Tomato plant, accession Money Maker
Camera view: horizontal (90 deg, fisheye); turntable rotation: 330 degrees
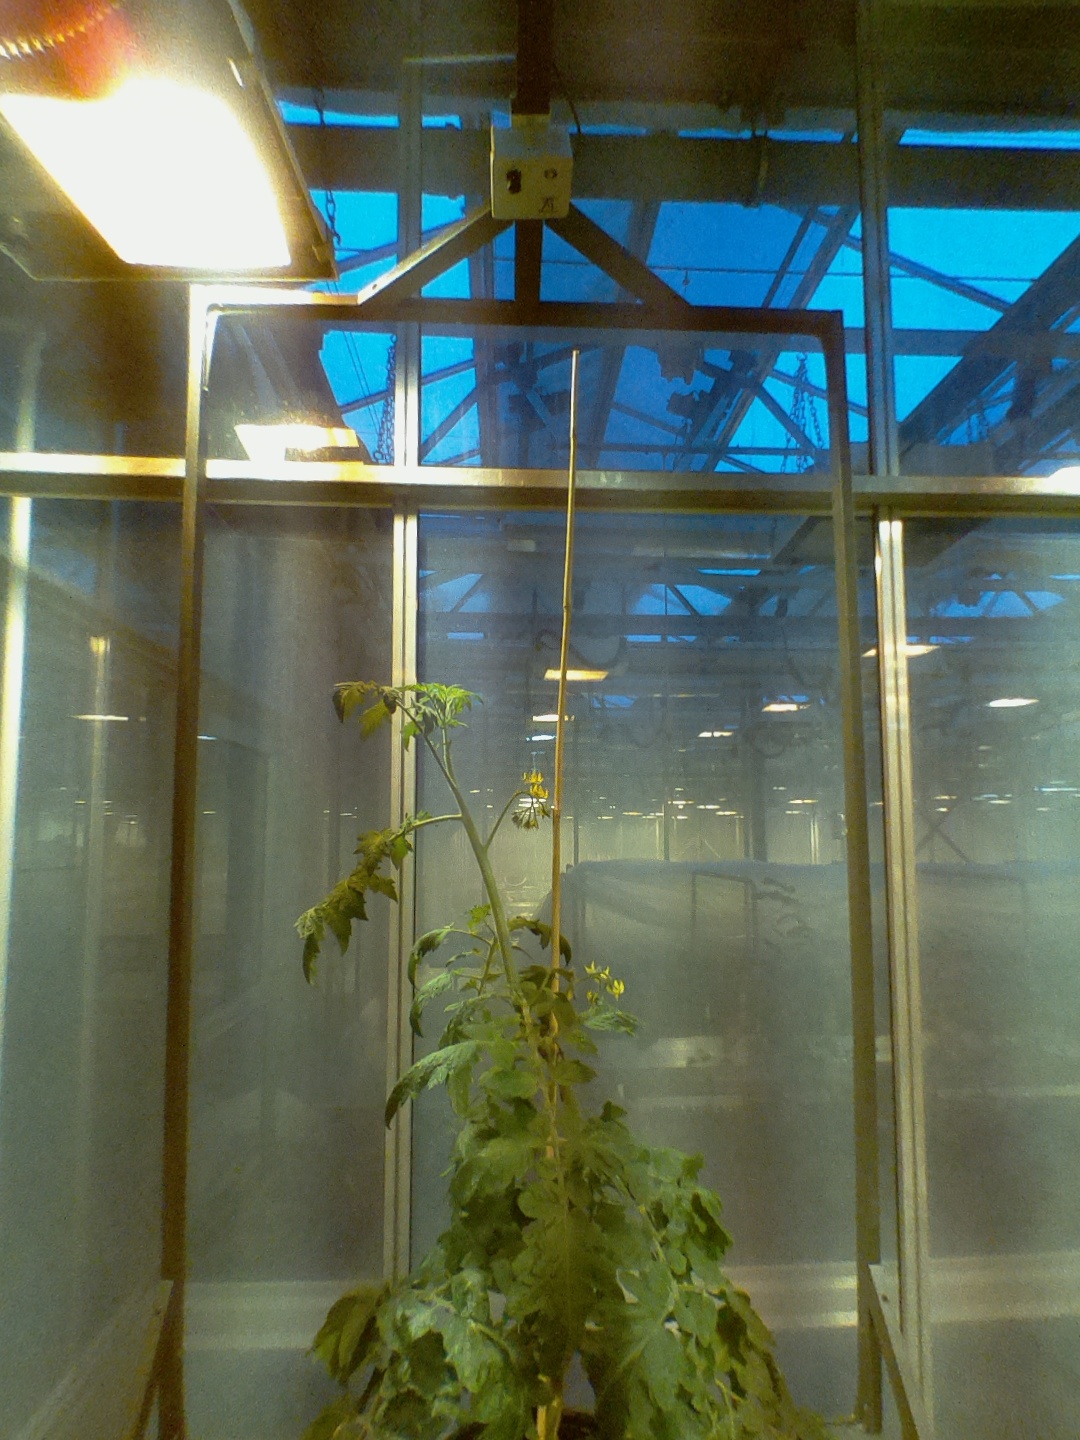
BBCH growth stage 68: Full flowering, 80%-90% of flowers open, more petals falling